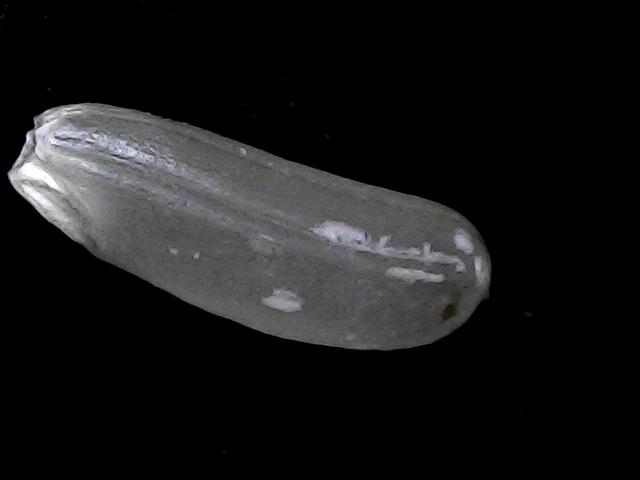
Rice variety: BD75